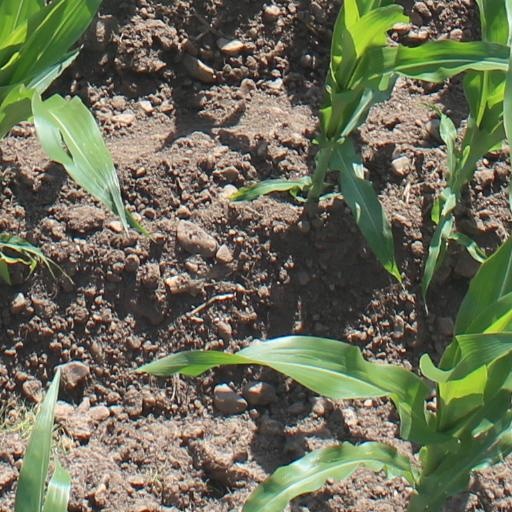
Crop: maize; corn